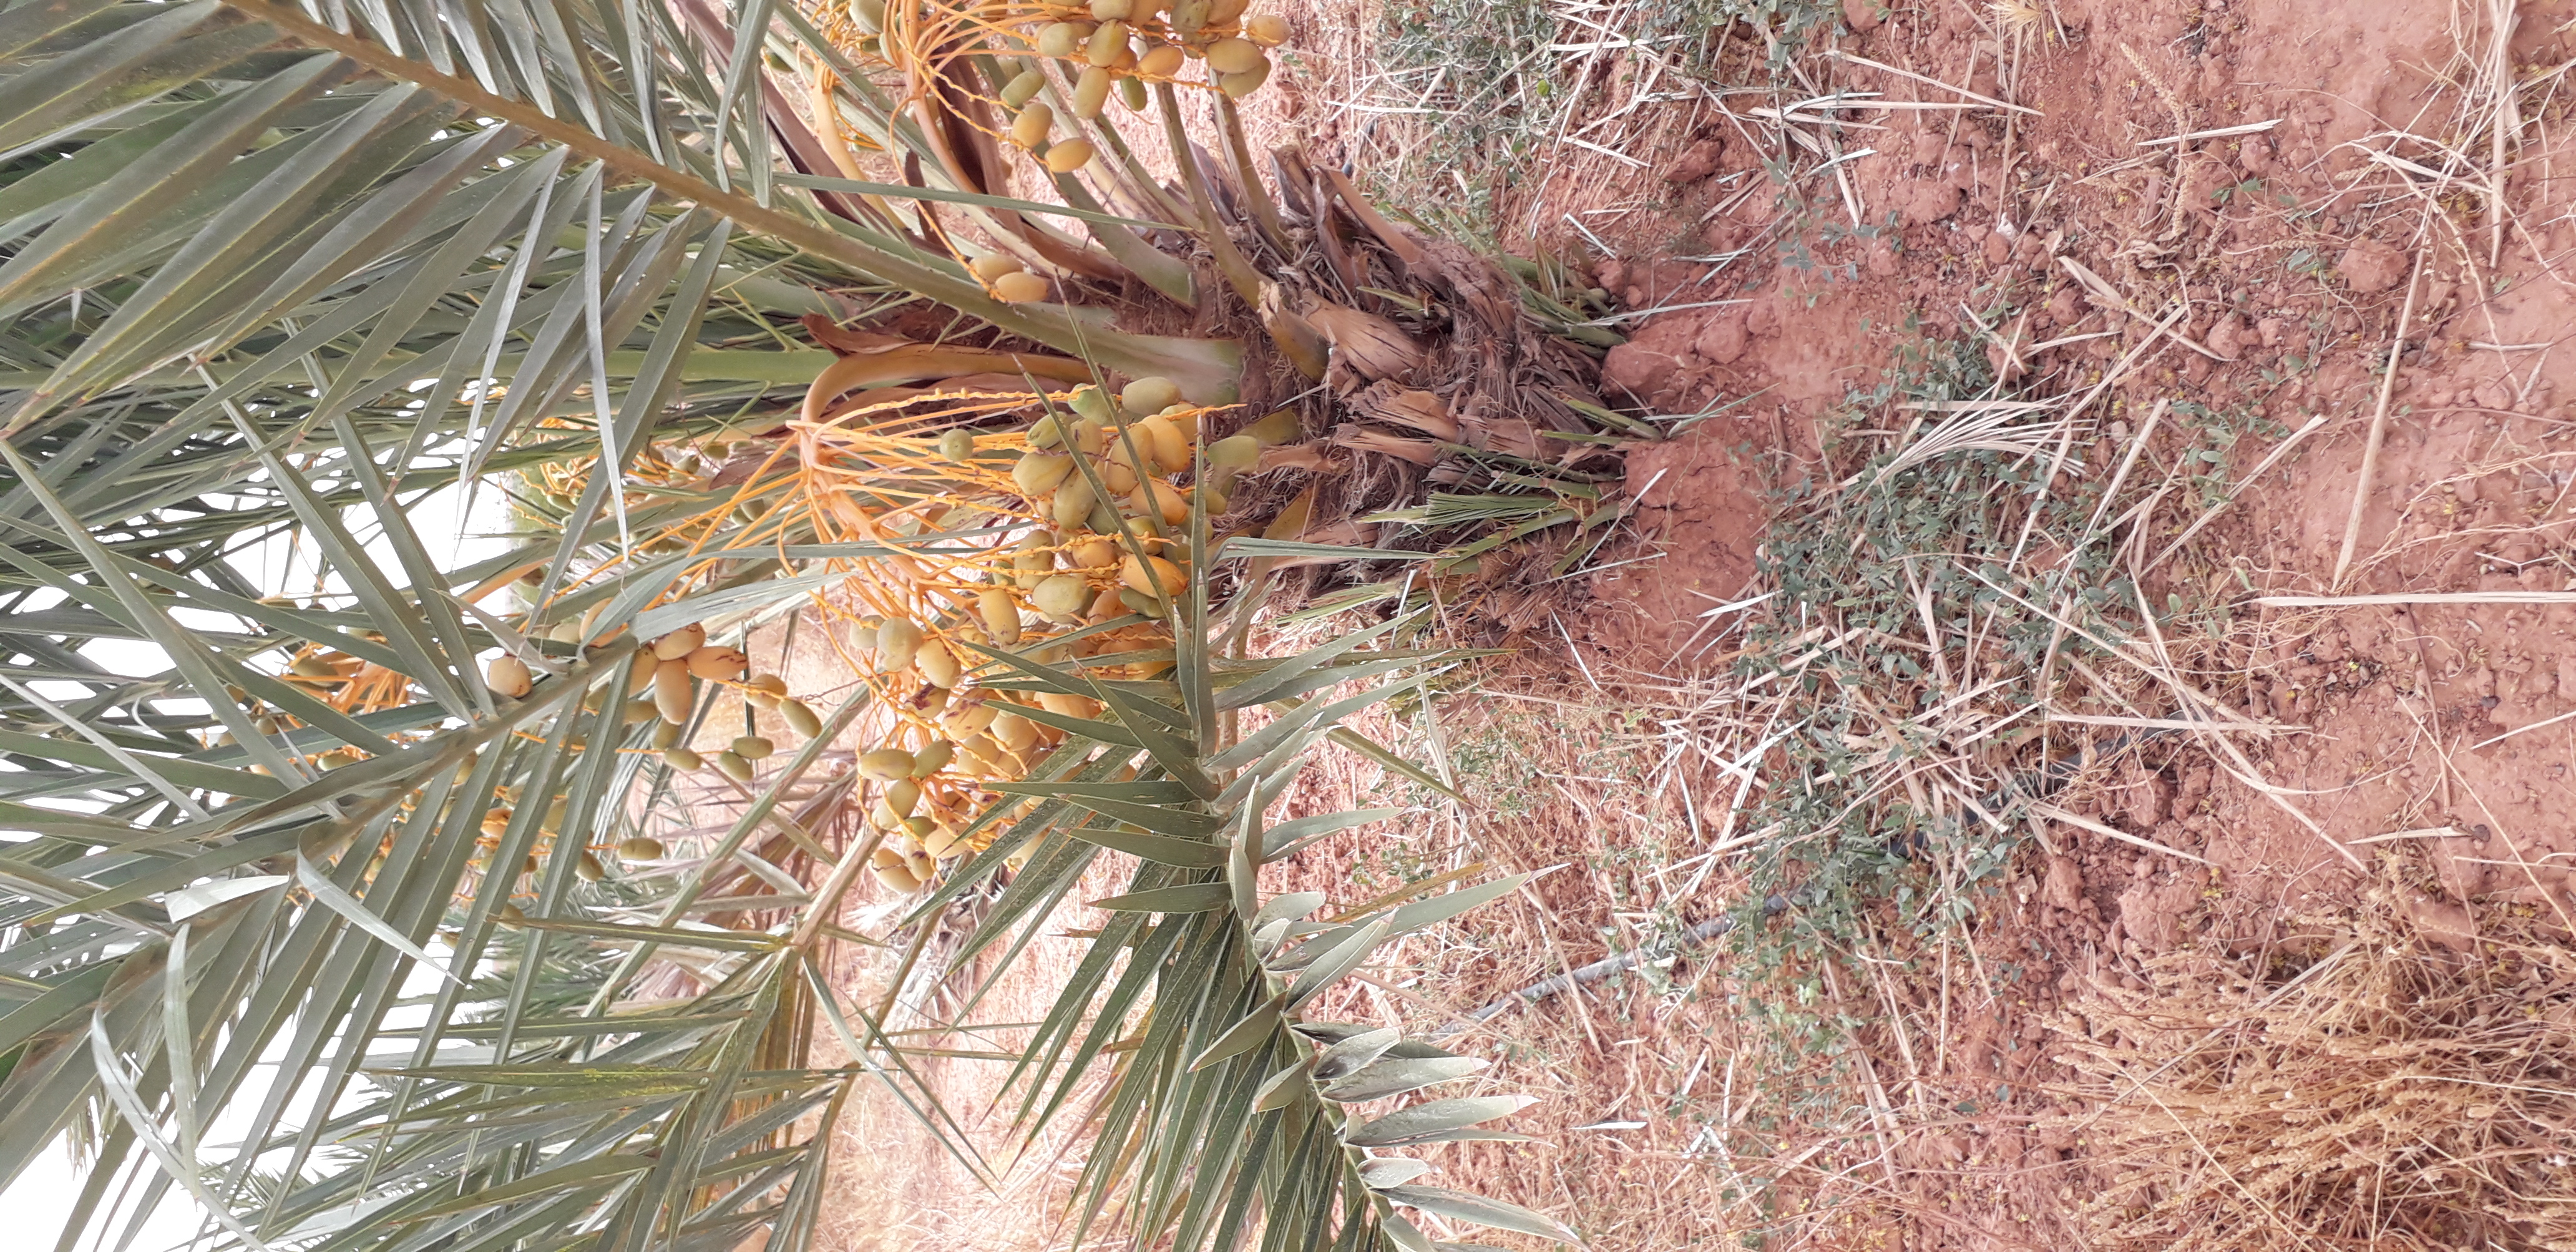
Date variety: Boumajhoul